Erik Bratt

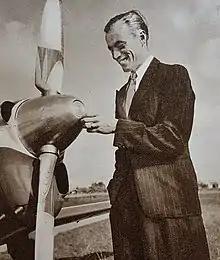
Erik Bratt demonstrates his Dynamicpropeller.

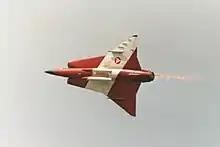
Saab 35 Draken

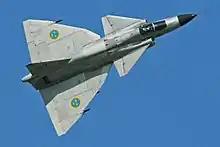
Saab 37 Viggen

Erik Gustaf Bratt (1 January 1916 – 13 February 2010) was a Swedish engineer and pilot. Erik Bratt was the brother of Colonel Lars Bratt.